Najabat Ali Khan

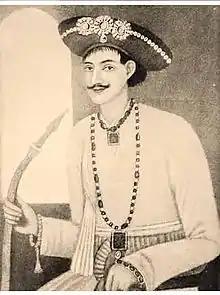
Nawab Nazim Najabat Ali Khan of Bengal and Bihar, better known as Saif-ud-Daulah.

Sayyid Najabat Ali Khan Bahadur, born "Mir Phulwari" (1749 – 10 March 1770), better known as Saif ud-Daulah, succeeded his younger brother Nawab Nazim Najimuddin Ali Khan, after his death in 1766, as the Nawab Nazim of Bengal and Bihar.